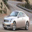
Label: automobile